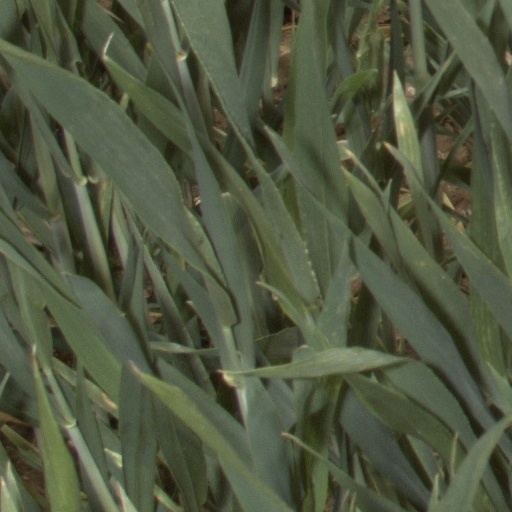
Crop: wheat